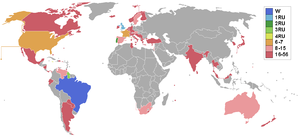
Miss Monde 1971, est la 21ᵉ élection de Miss Monde, qui s'est déroulée au Royal Albert Hall de Londres, au Royaume-Uni, le 10 novembre 1971. La lauréate du concours est la brésilienne Lúcia Petterle. Elle est la première brésilienne à remporter Miss Monde. Elle a été couronnée par sa successeuse grenadienne, Jennifer Hosten, Miss Monde 1969.